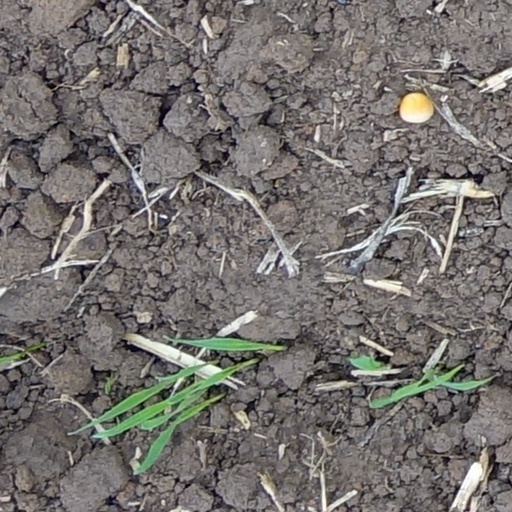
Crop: wheat